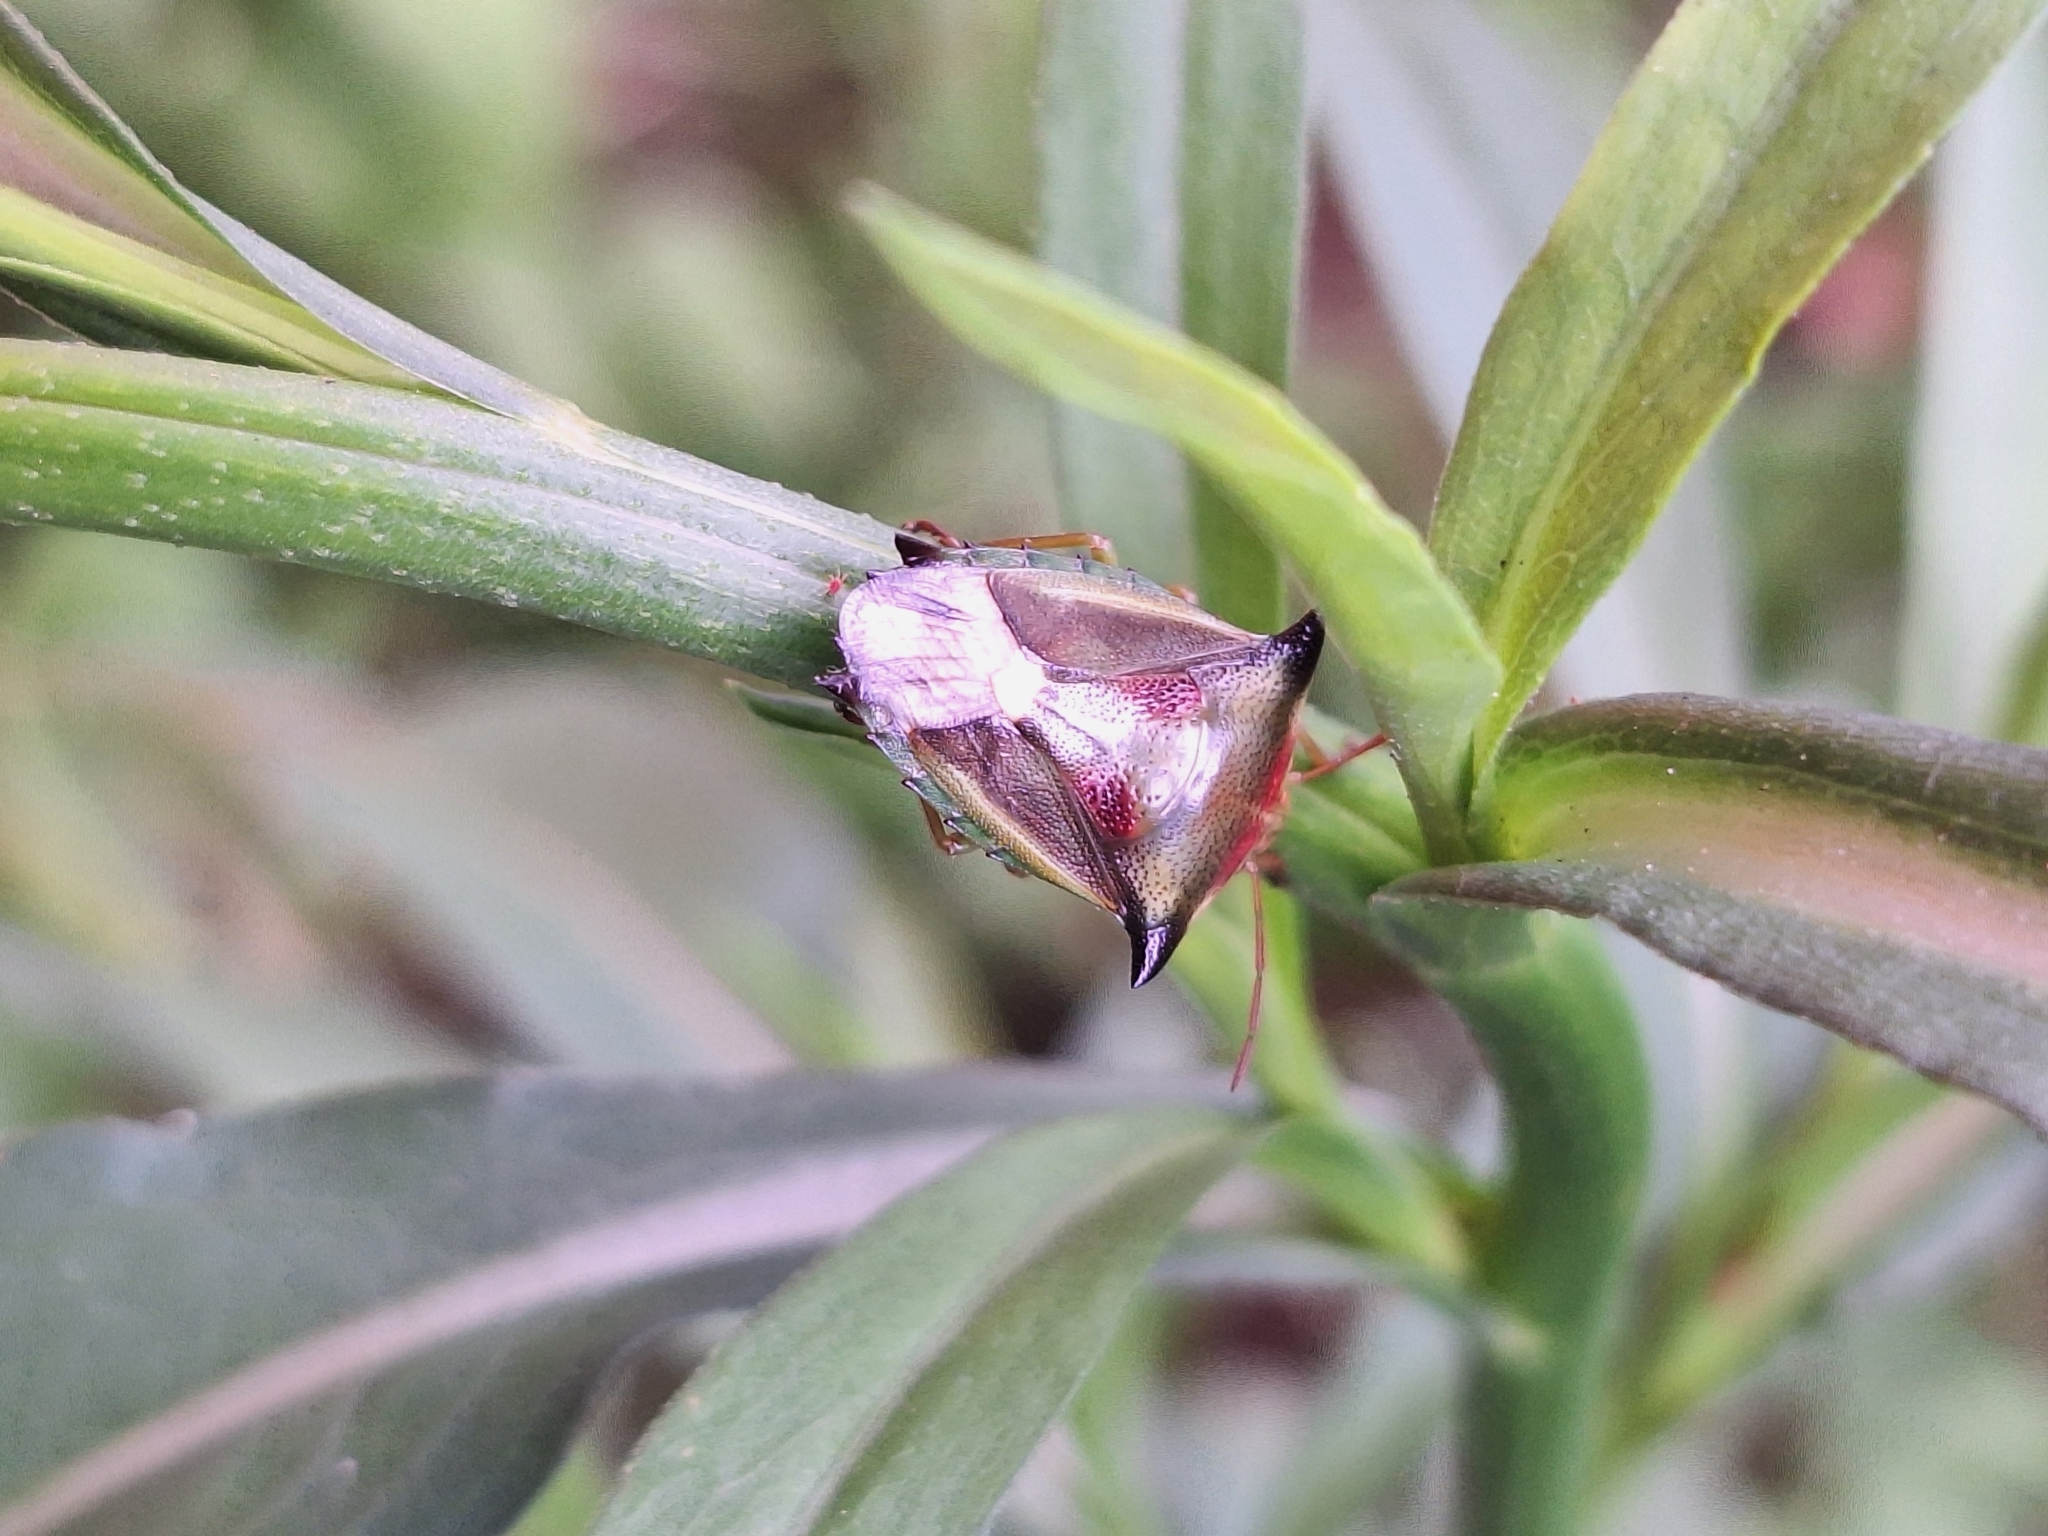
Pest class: stink_bug